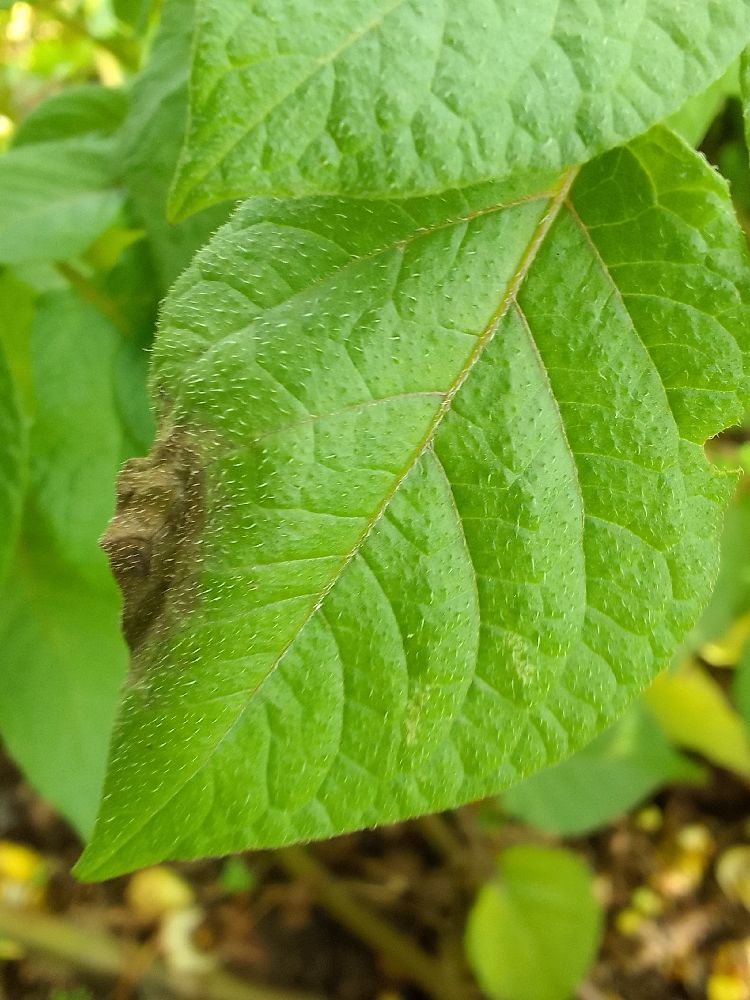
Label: Late blight